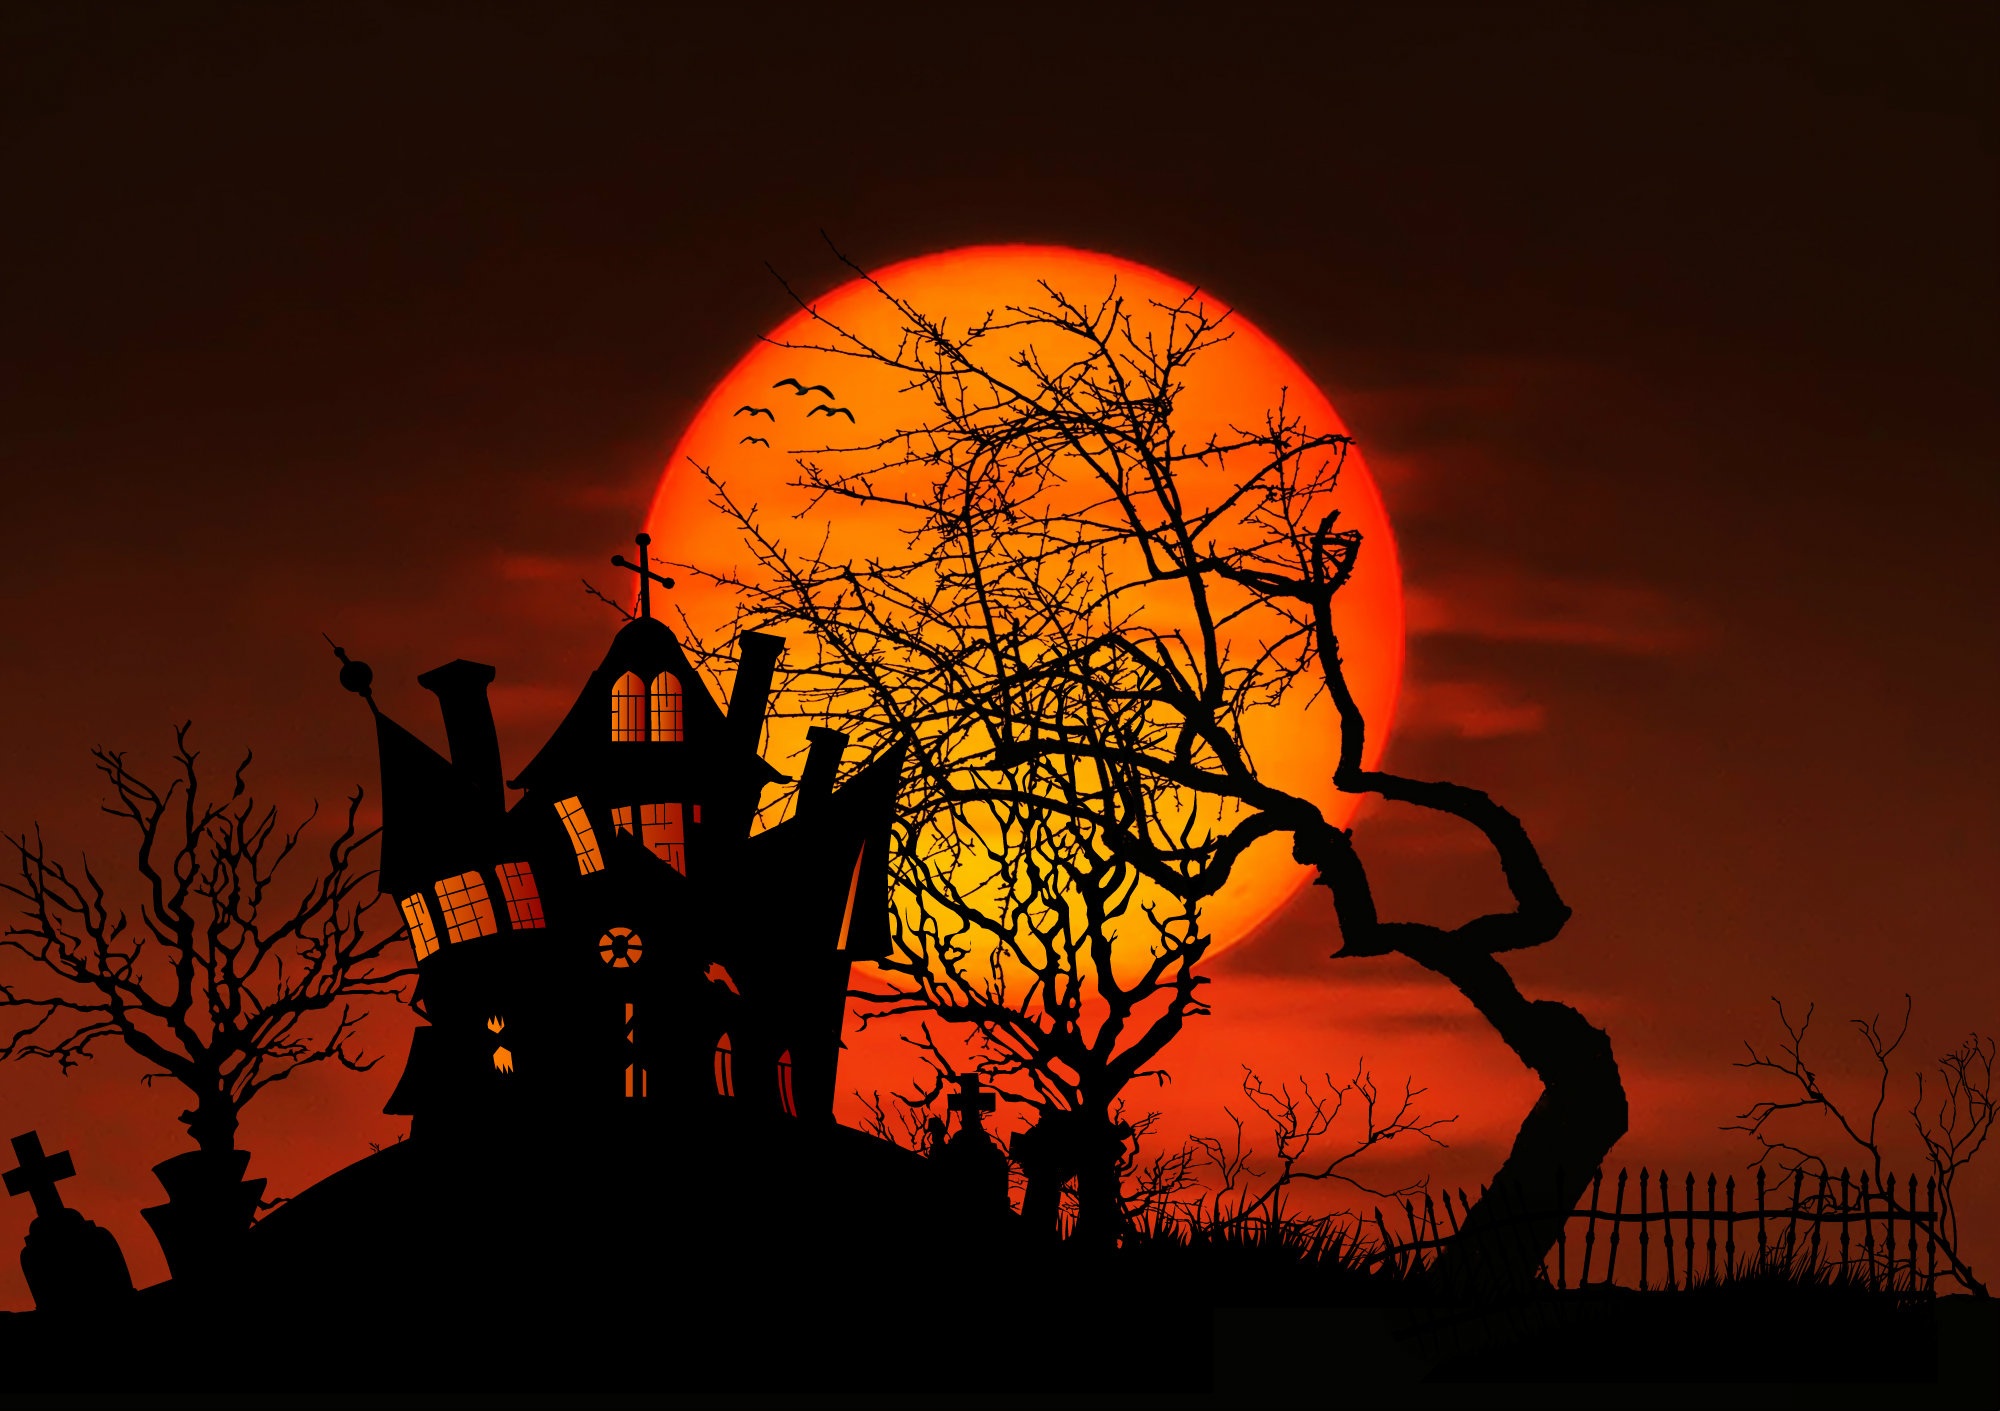
tree, silhouette, fence, sky, sunrise, sunset, night, dawn, atmosphere, mystical, dark, dusk, evening, twilight, halloween, darkness, black cat, cemetery, tombstone, moon, full moon, moonlight, aesthetic, old house, drama, mysterious, weird, creepy, surreal, scene, gloomy, fantasy, magic, midnight, bats, gespenstig, witch's house, ghost castle